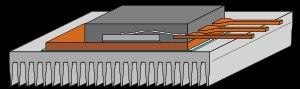
La loi d'Ohm thermique permet de calculer la température de jonction TJ des éléments semi-conducteurs.